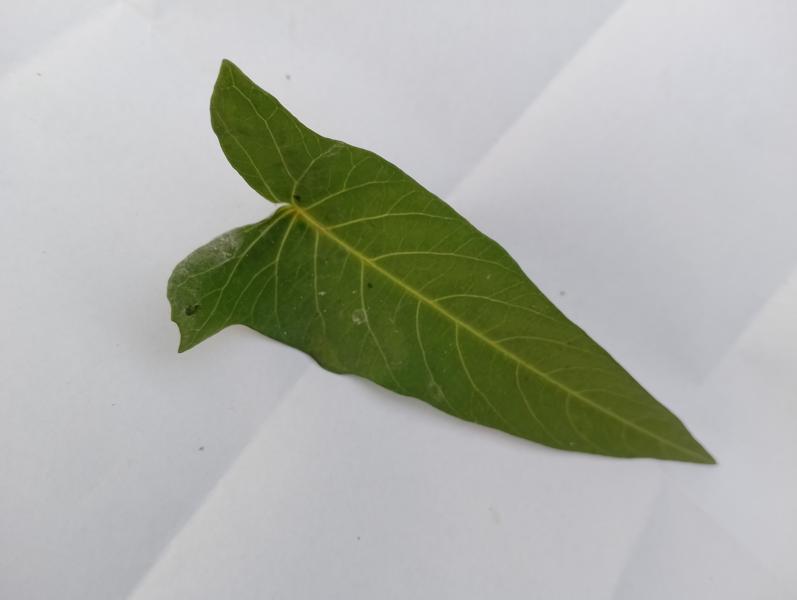
Weed species: Ipomoea aquatic